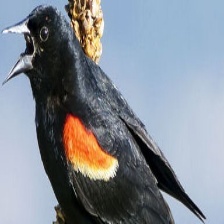
Species: TRICOLORED BLACKBIRD
Scientific name: AGELAIUS TRICOLOR